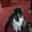
Label: cat